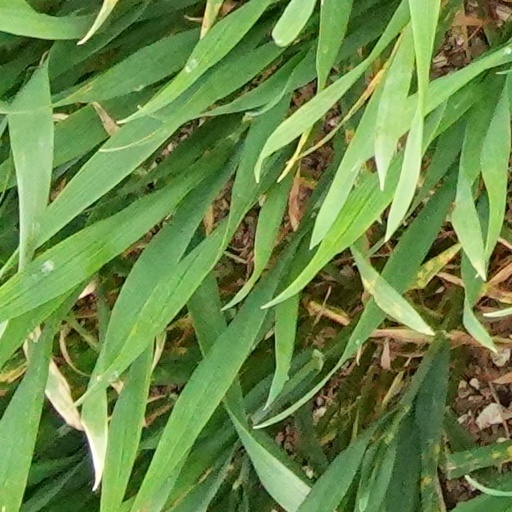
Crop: wheat